Saskatchewan Legislative Building

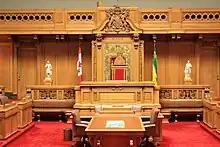
The legislative chamber inside the Saskatchewan Legislative Building with its original red carpet

The Saskatchewan Legislative Building was built between 1908 and 1912 in the Beaux-Arts style to a design by Edward and William Sutherland Maxwell of Montreal. The Maxwells also supervised construction of the building by the Montreal company P. Lyall & Sons, who later built the Centre Block of the federal Parliament Building in Ottawa after the 1866 Parliament Building was destroyed by fire in 1916. Piles began to be drilled for the foundations during the autumn of 1908 and in 1909 the Governor General of Canada, the Earl Grey, laid the cornerstone. In 1912, Prince Arthur, Duke of Connaught, by then the serving governor general, inaugurated the building.